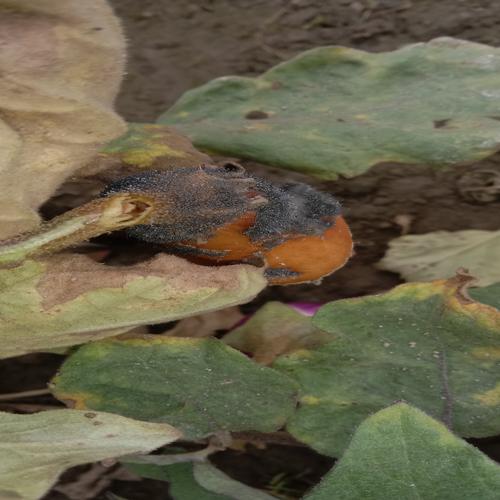
Label: Wet Rot